Simbang Gabi

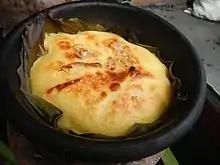
"Bibingka" rice cakes, one of the dishes commonly associated with Simbang Gabi

During the Spanish Era and early American Period, the parishioners would mostly have nothing to offer during Mass except sacks of rice, fruits and vegetables, and fresh eggs. The Church would share the produce with the congregation after the service.